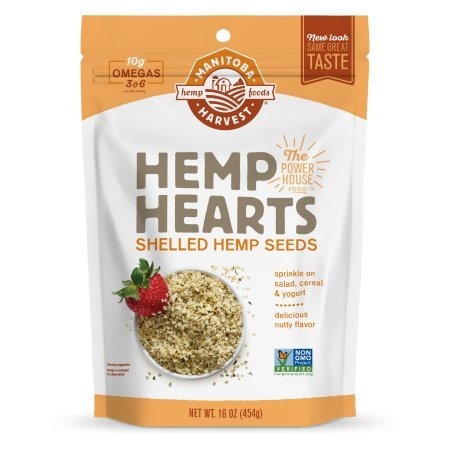
Item Name: Manitoba Harvest Hemp Hearts Raw Shelled Hemp Seeds, Natural, 1 Pound (Pack of 2) vmI#di
Product Description: Manitoba Harvest Hemp Hearts Raw Shelled Hemp Seeds, Natural, 1 Pound (Pack of 2)
Value: 32.0
Unit: Ounce

Price: 2.69